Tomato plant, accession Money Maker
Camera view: bottom (45 deg); turntable rotation: 300 degrees
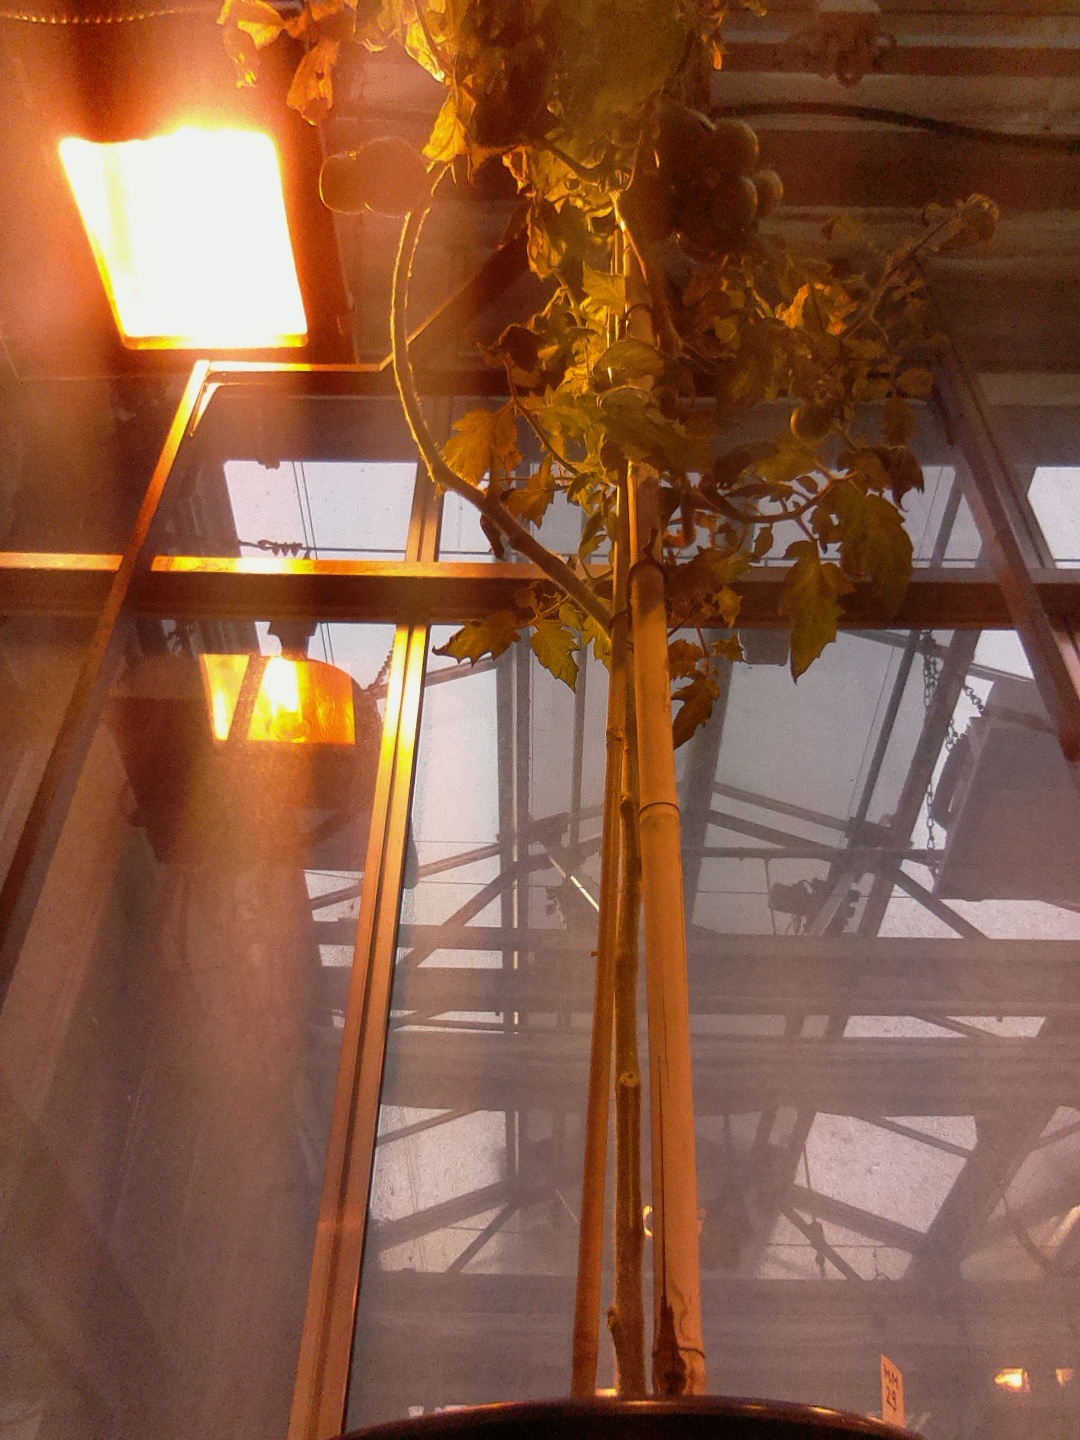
BBCH growth stage 89: 90%-100% of fruits show typical fully ripe color